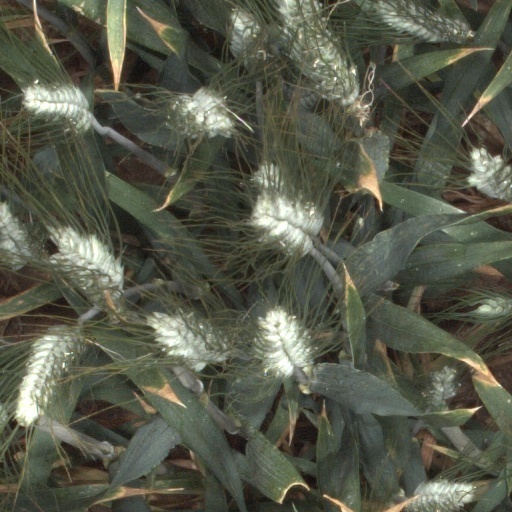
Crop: wheat